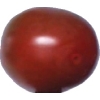
Label: tomato_cherry_maroon